Front lever

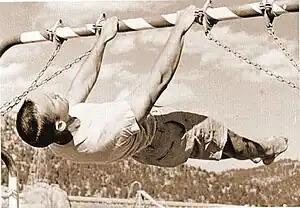
Front lever executed by John Gill - 1962

The move is rated A in the gymnastic code of points, a scale from A to F, with F being the most difficult. In the 1960s the move was rated B, when the levels of difficulty were A, B, and C. Evidently the athlete's body length is a factor in point scoring as world class gymnasts are shorter now than during the mid 20th century: For example, the top American gymnast in 1956 was John Beckner at 1.85m, whereas the 2004 Olympic champion American gymnast, Paul Hamm, is 1.68m. Ultimately, more skilled athletes can complicate the exercise by performing it with only one arm or by spreading the arms wider for more difficulty. By increasing the width of the hands in relation to the shoulders, the angle of inclination of the arms will increase which will cause the dorsals to activate more as well as the rear deltoids. In this way, the arms can be opened to the point where the person is completely parallel to the ground including the arms. This is considered another more difficult exercise in gymnastics, it is the Victorian cross. It is rated E in the FIG code of points.